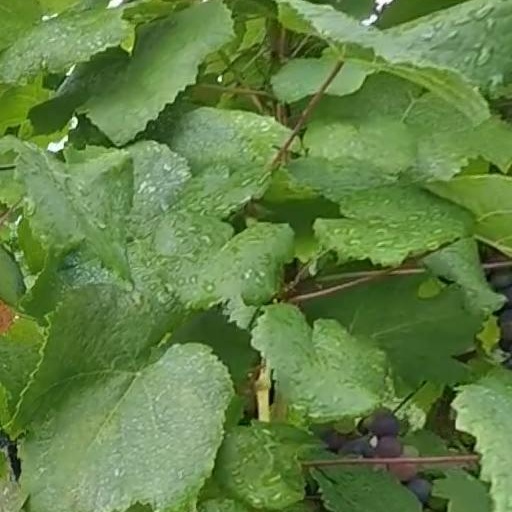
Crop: grape